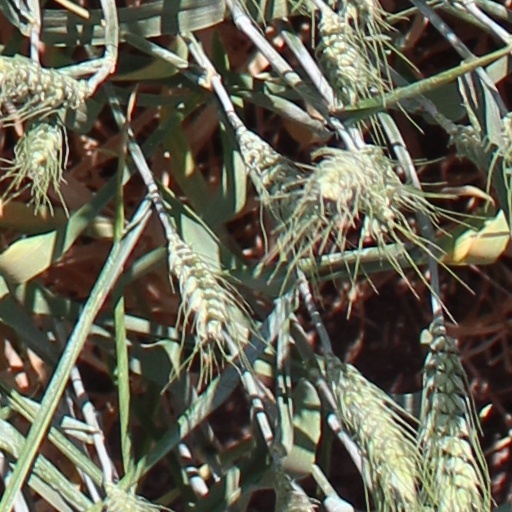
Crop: wheat